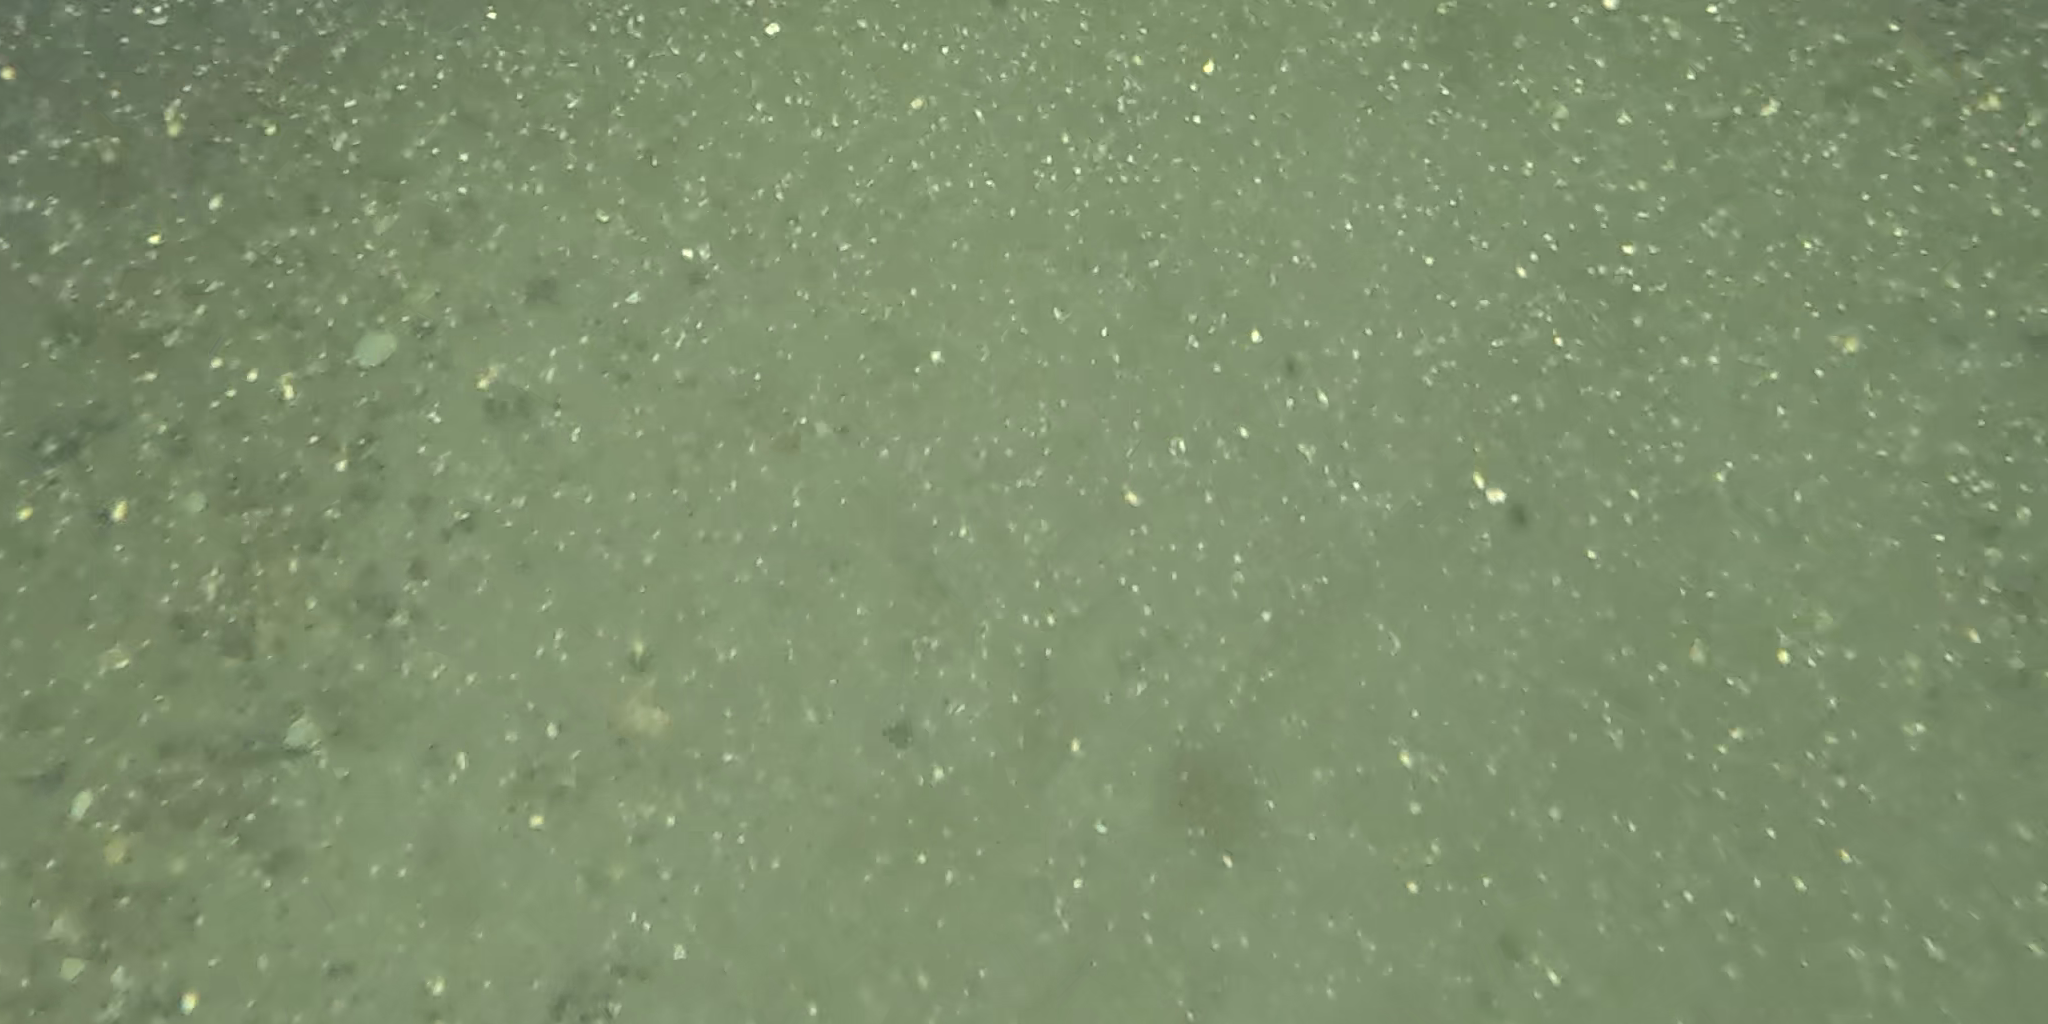
Seabed habitat: sand